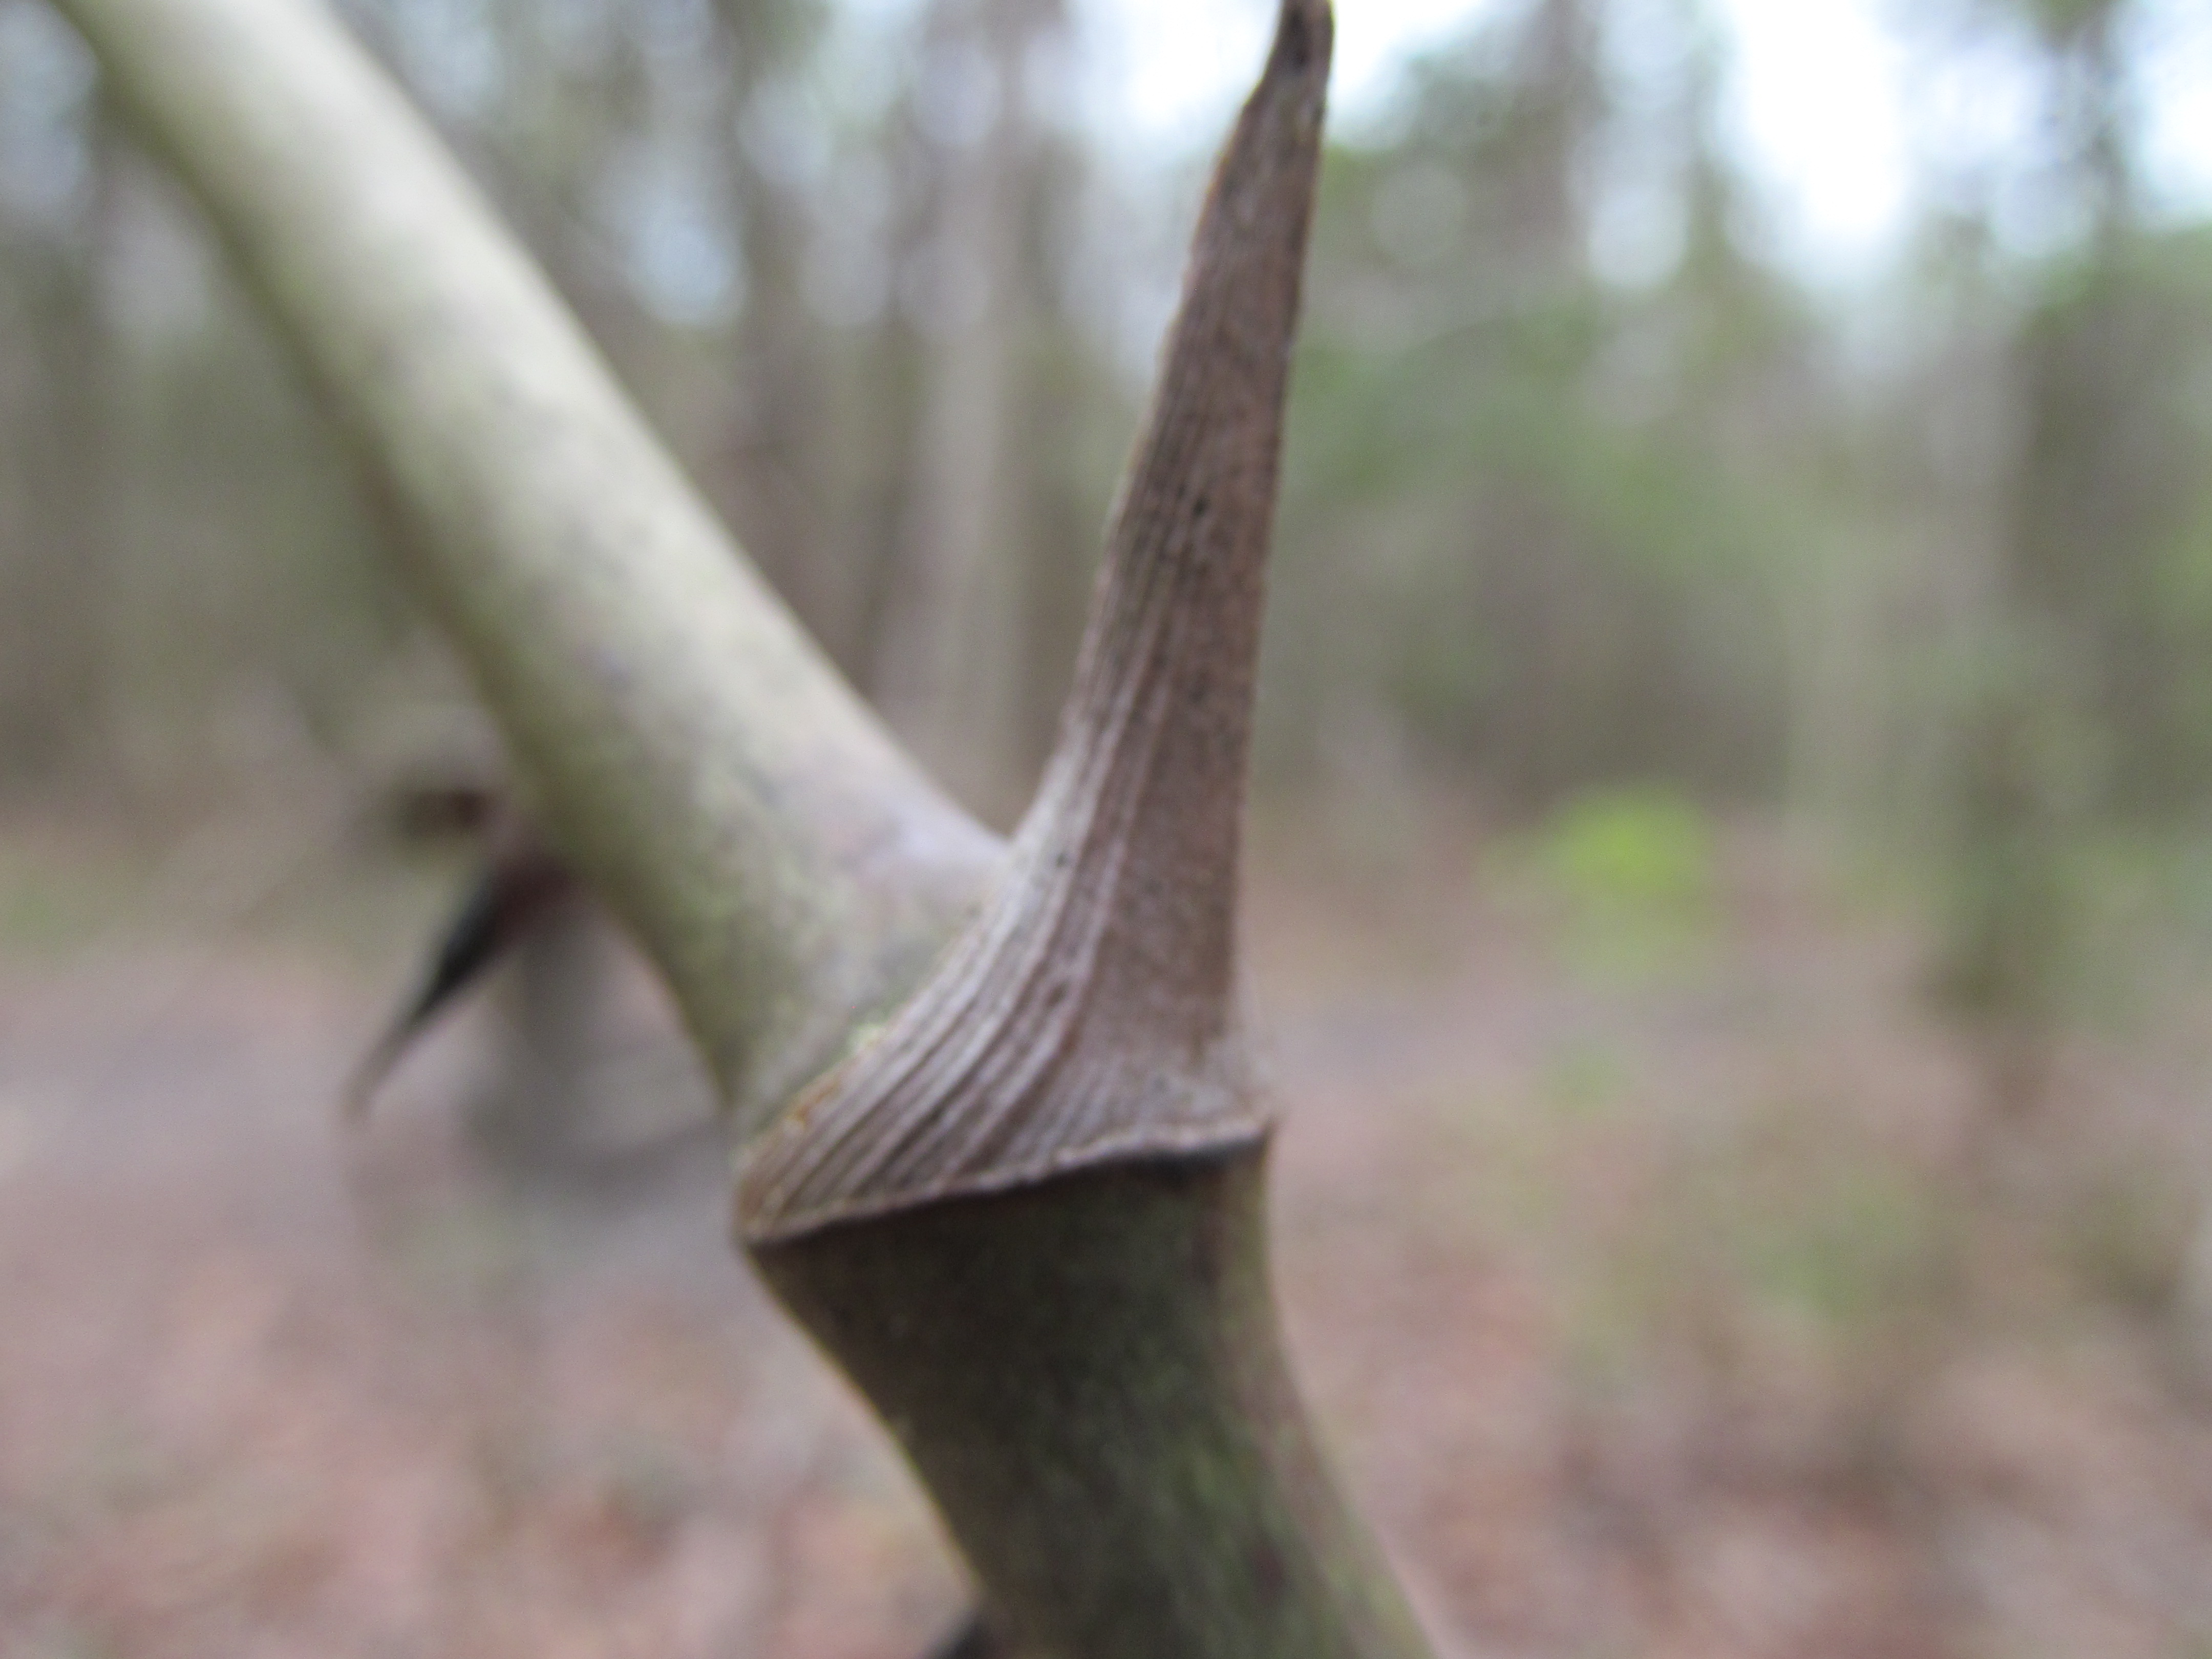
outdoors, landscape, plant stem, branch, plant, botany, tree, adaptation, twig, trunk, flower, thorns, spines, and prickles